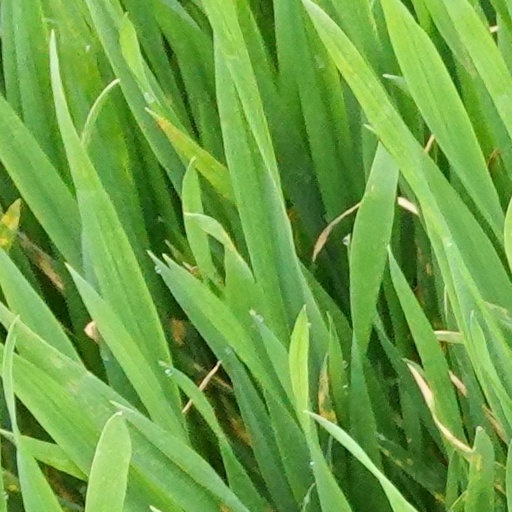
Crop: wheat